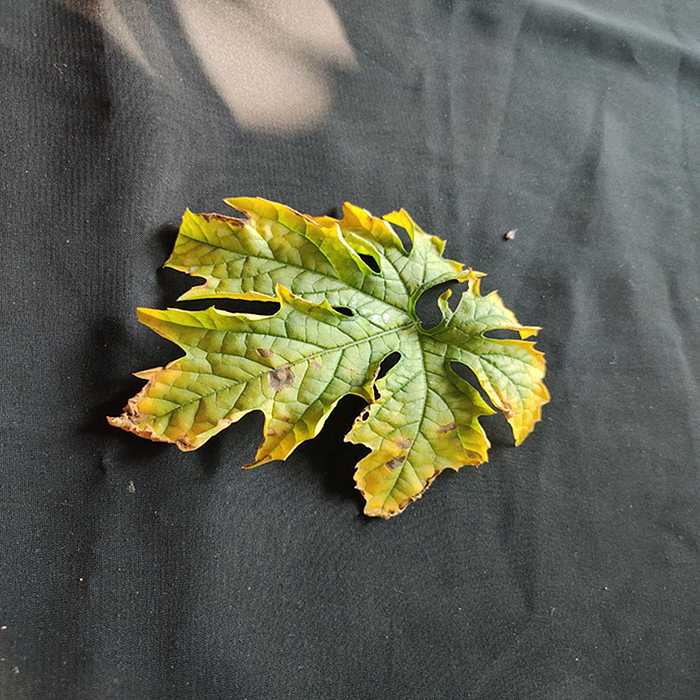
Plant: Bitter Gourd
Label: Fusarium wilt